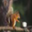
Label: squirrel